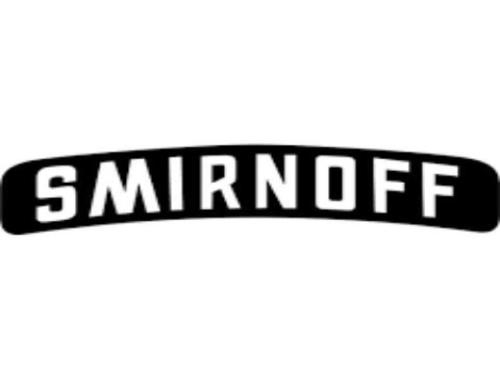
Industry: Food